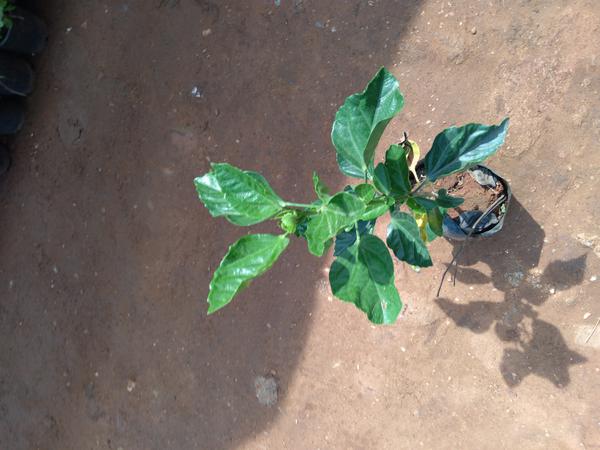
Plant: Hibiscus